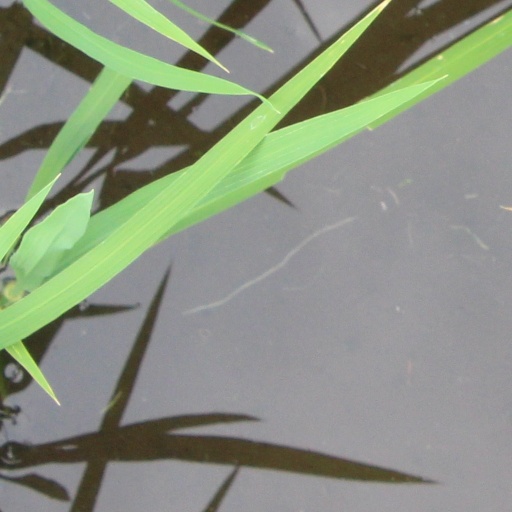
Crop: rice